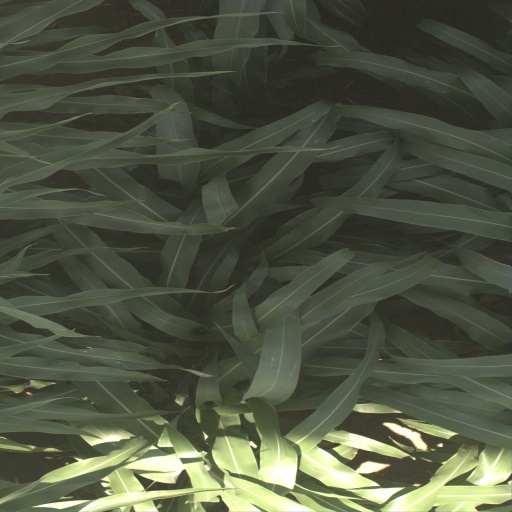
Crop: sorghum